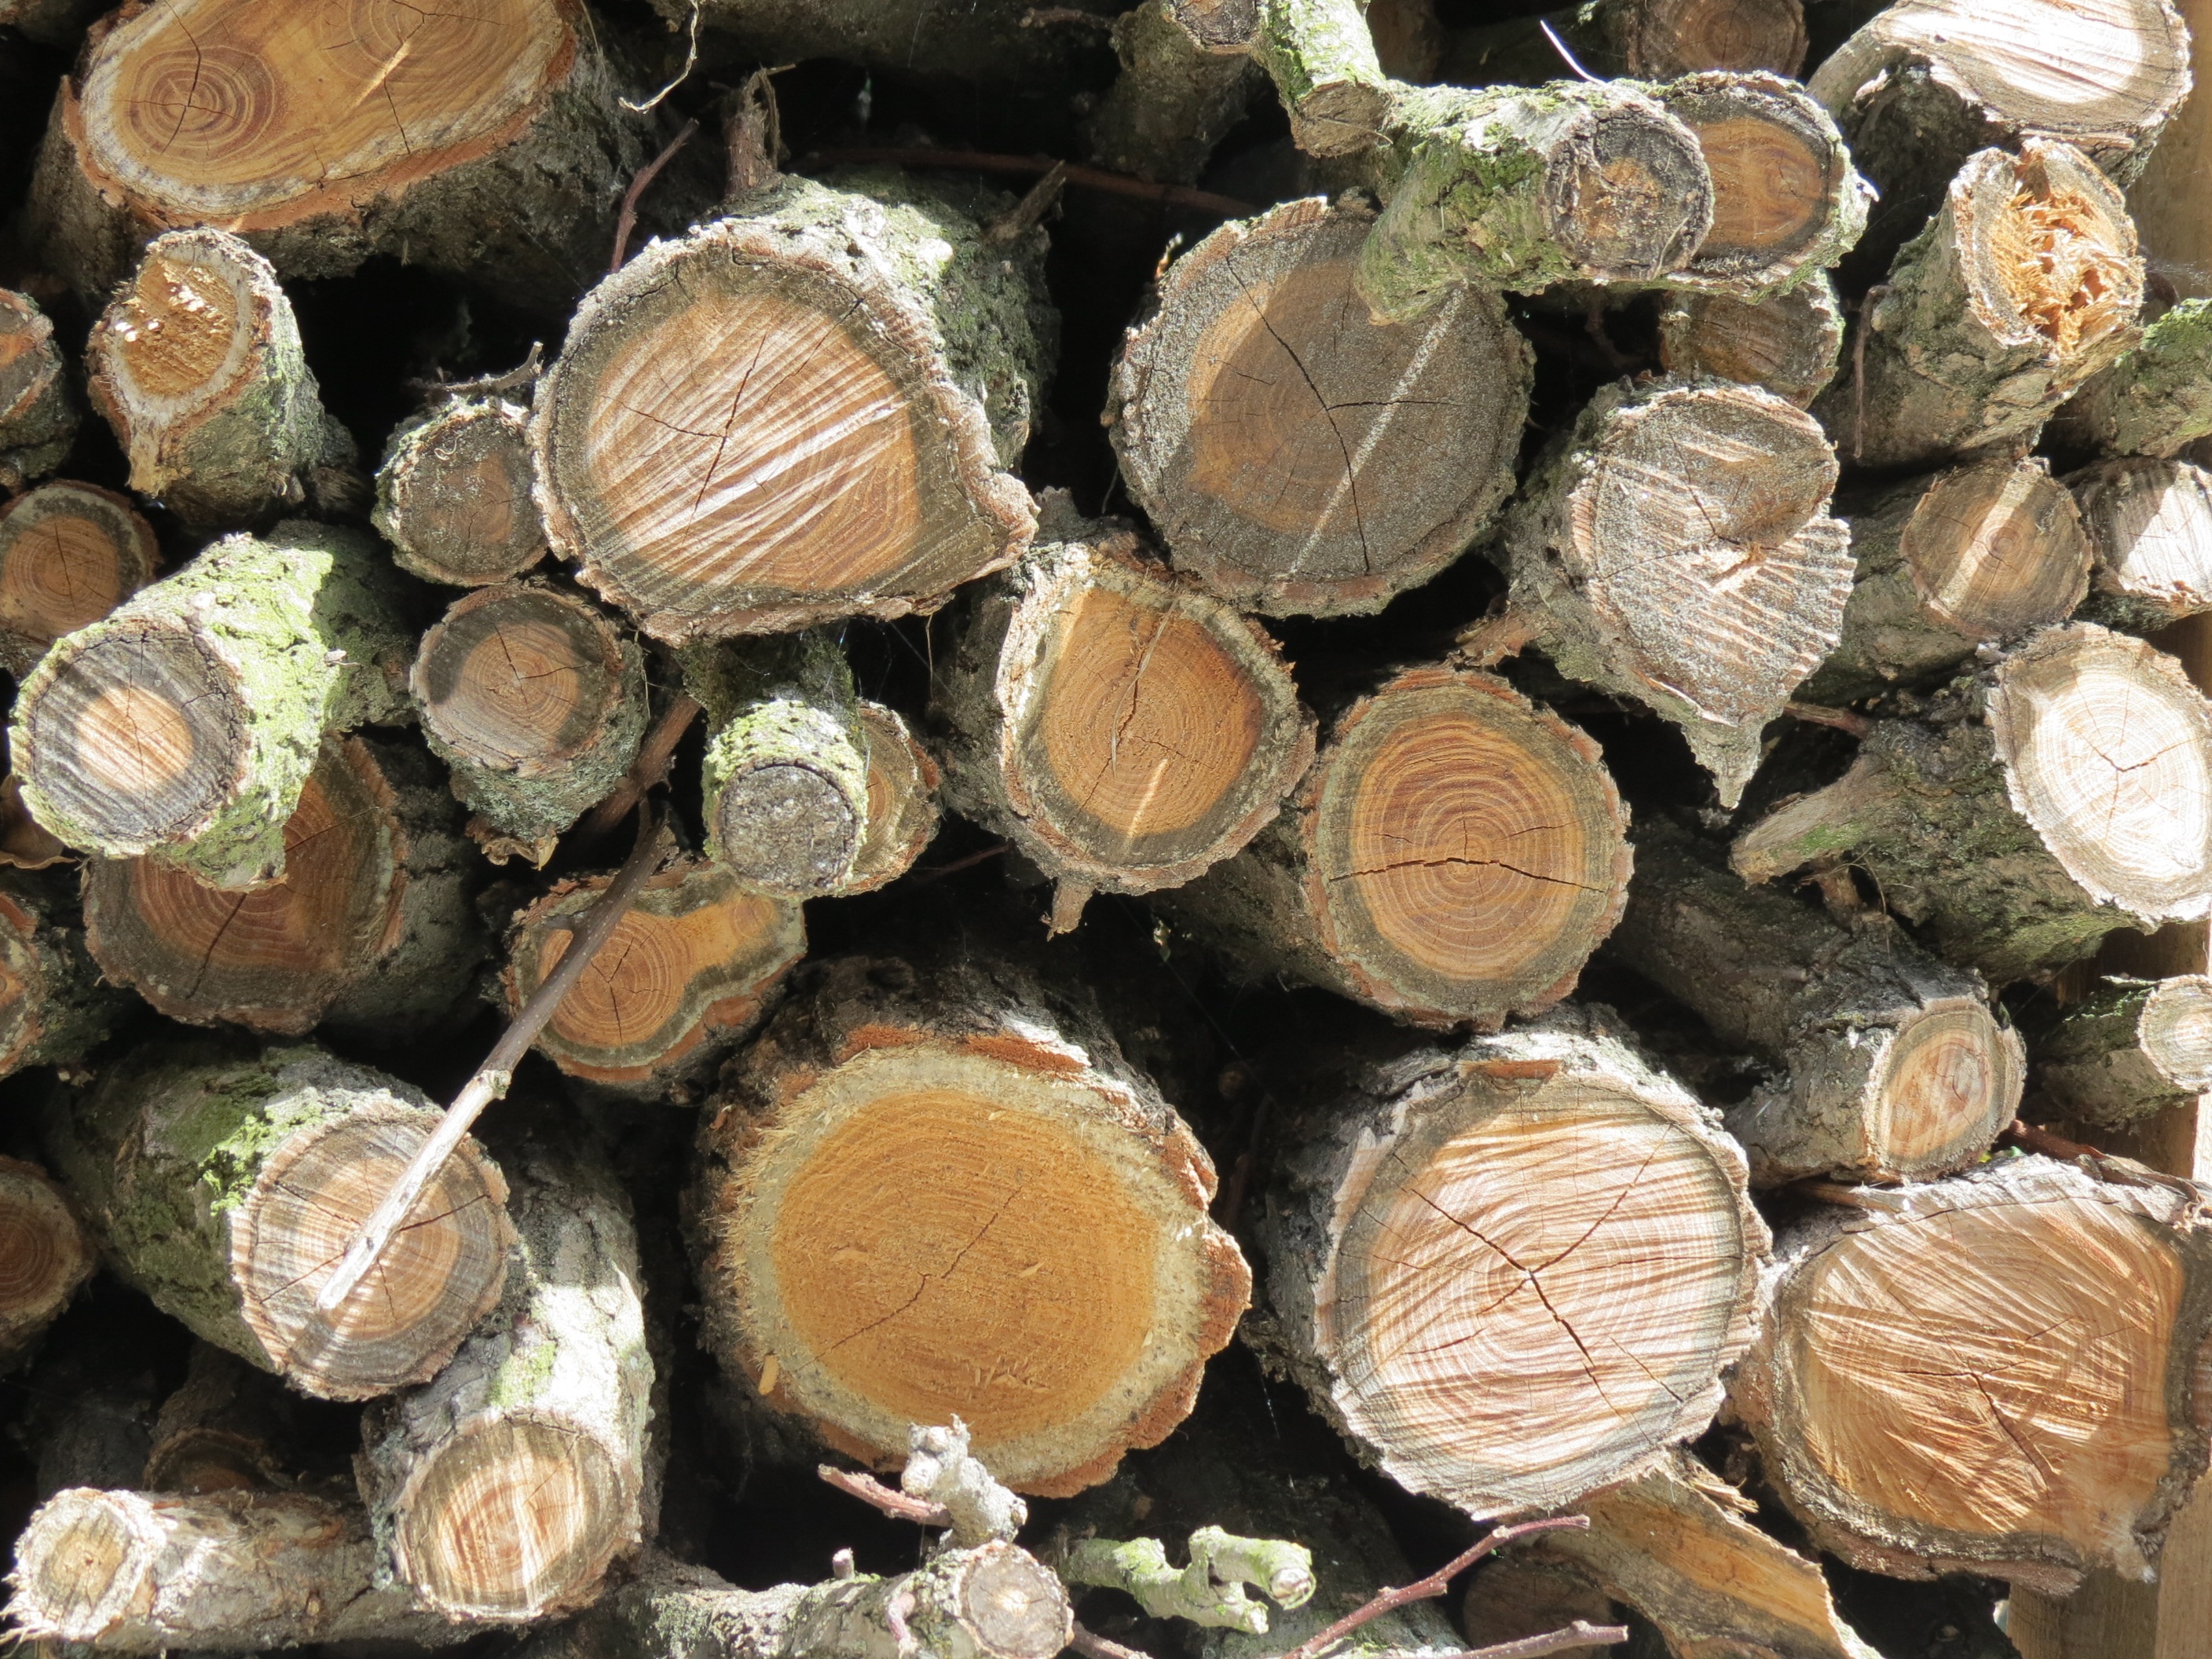
tree, nature, wood, trunk, food, produce, coconut, cockle, shiitake, medicinal mushroom